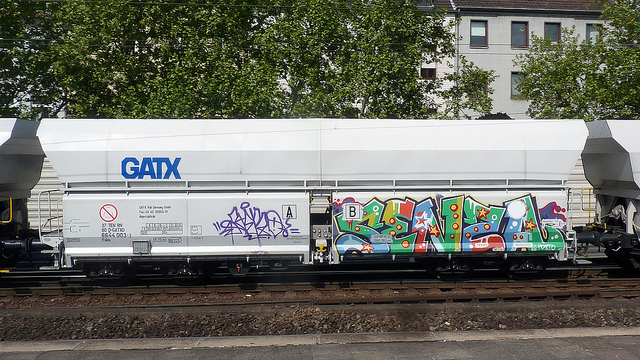
Colorful graffiti painted on the side of a shipping container of a train.

A train going along on the tracks with graffiti written across one of the railways

A train is showed with tagging on the back side.

A white train car that has been painted on.

A train that is stationary on the tracks with graffiti.